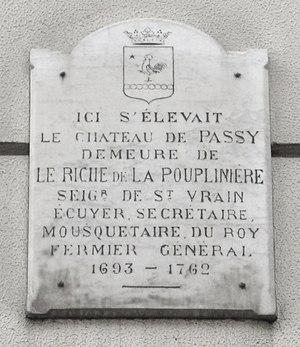
Plaque commémorative, 2 rue des Marronniers, Paris 16e. «
La rue des Marronniers est une voie du 16ᵉ arrondissement de Paris, en France.
Alexandre Jean Joseph Le Riche de La Popelinière, né le 26 juillet 1693 à Chinon et mort le 5 décembre 1762 à Paris, fut un fermier général, un collectionneur, mécène et écrivain sous le règne de Louis XV.
Le château de Boulainvilliers ou château de Passy est un ancien château situé sur la commune de Passy, aujourd'hui dans le 16ᵉ arrondissement de Paris.